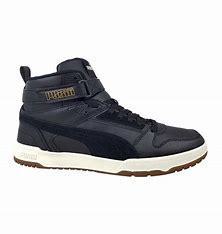
Brand: Puma
Model: RBD Game